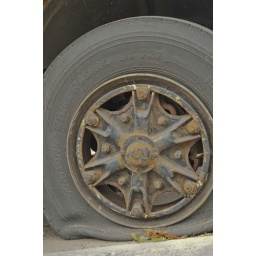
Flat tire on a school bus parked on street in Toronto's Portlands district.